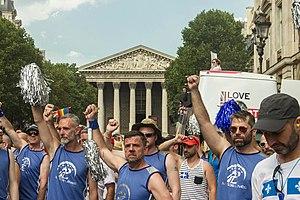
Trois minutes de silence en hommage aux victimes du SIDA.
Le syndrome d'immunodéficience acquise, plus connu sous son acronyme sida, est un ensemble de symptômes consécutifs à la destruction de cellules du système immunitaire par le virus de l'immunodéficience humaine. Le sida est le dernier stade de l'infection au VIH, lorsque l'immunodépression est sévère. Il conduit à la mort par suite des maladies opportunistes auxquelles il donne lieu. Un patient atteint du sida est appelé « sidéen », terme qui a progressivement remplacé le terme plus ancien « sidatique ».